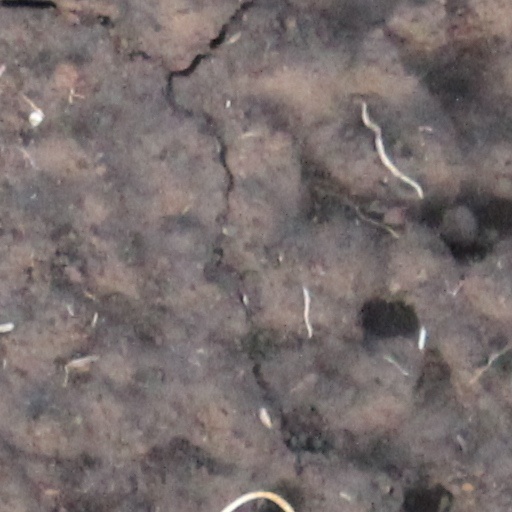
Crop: wheat